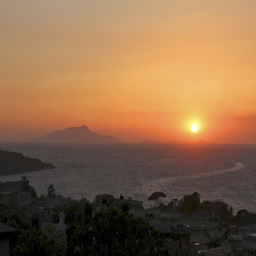
the sun setting over gulf is definitely white .